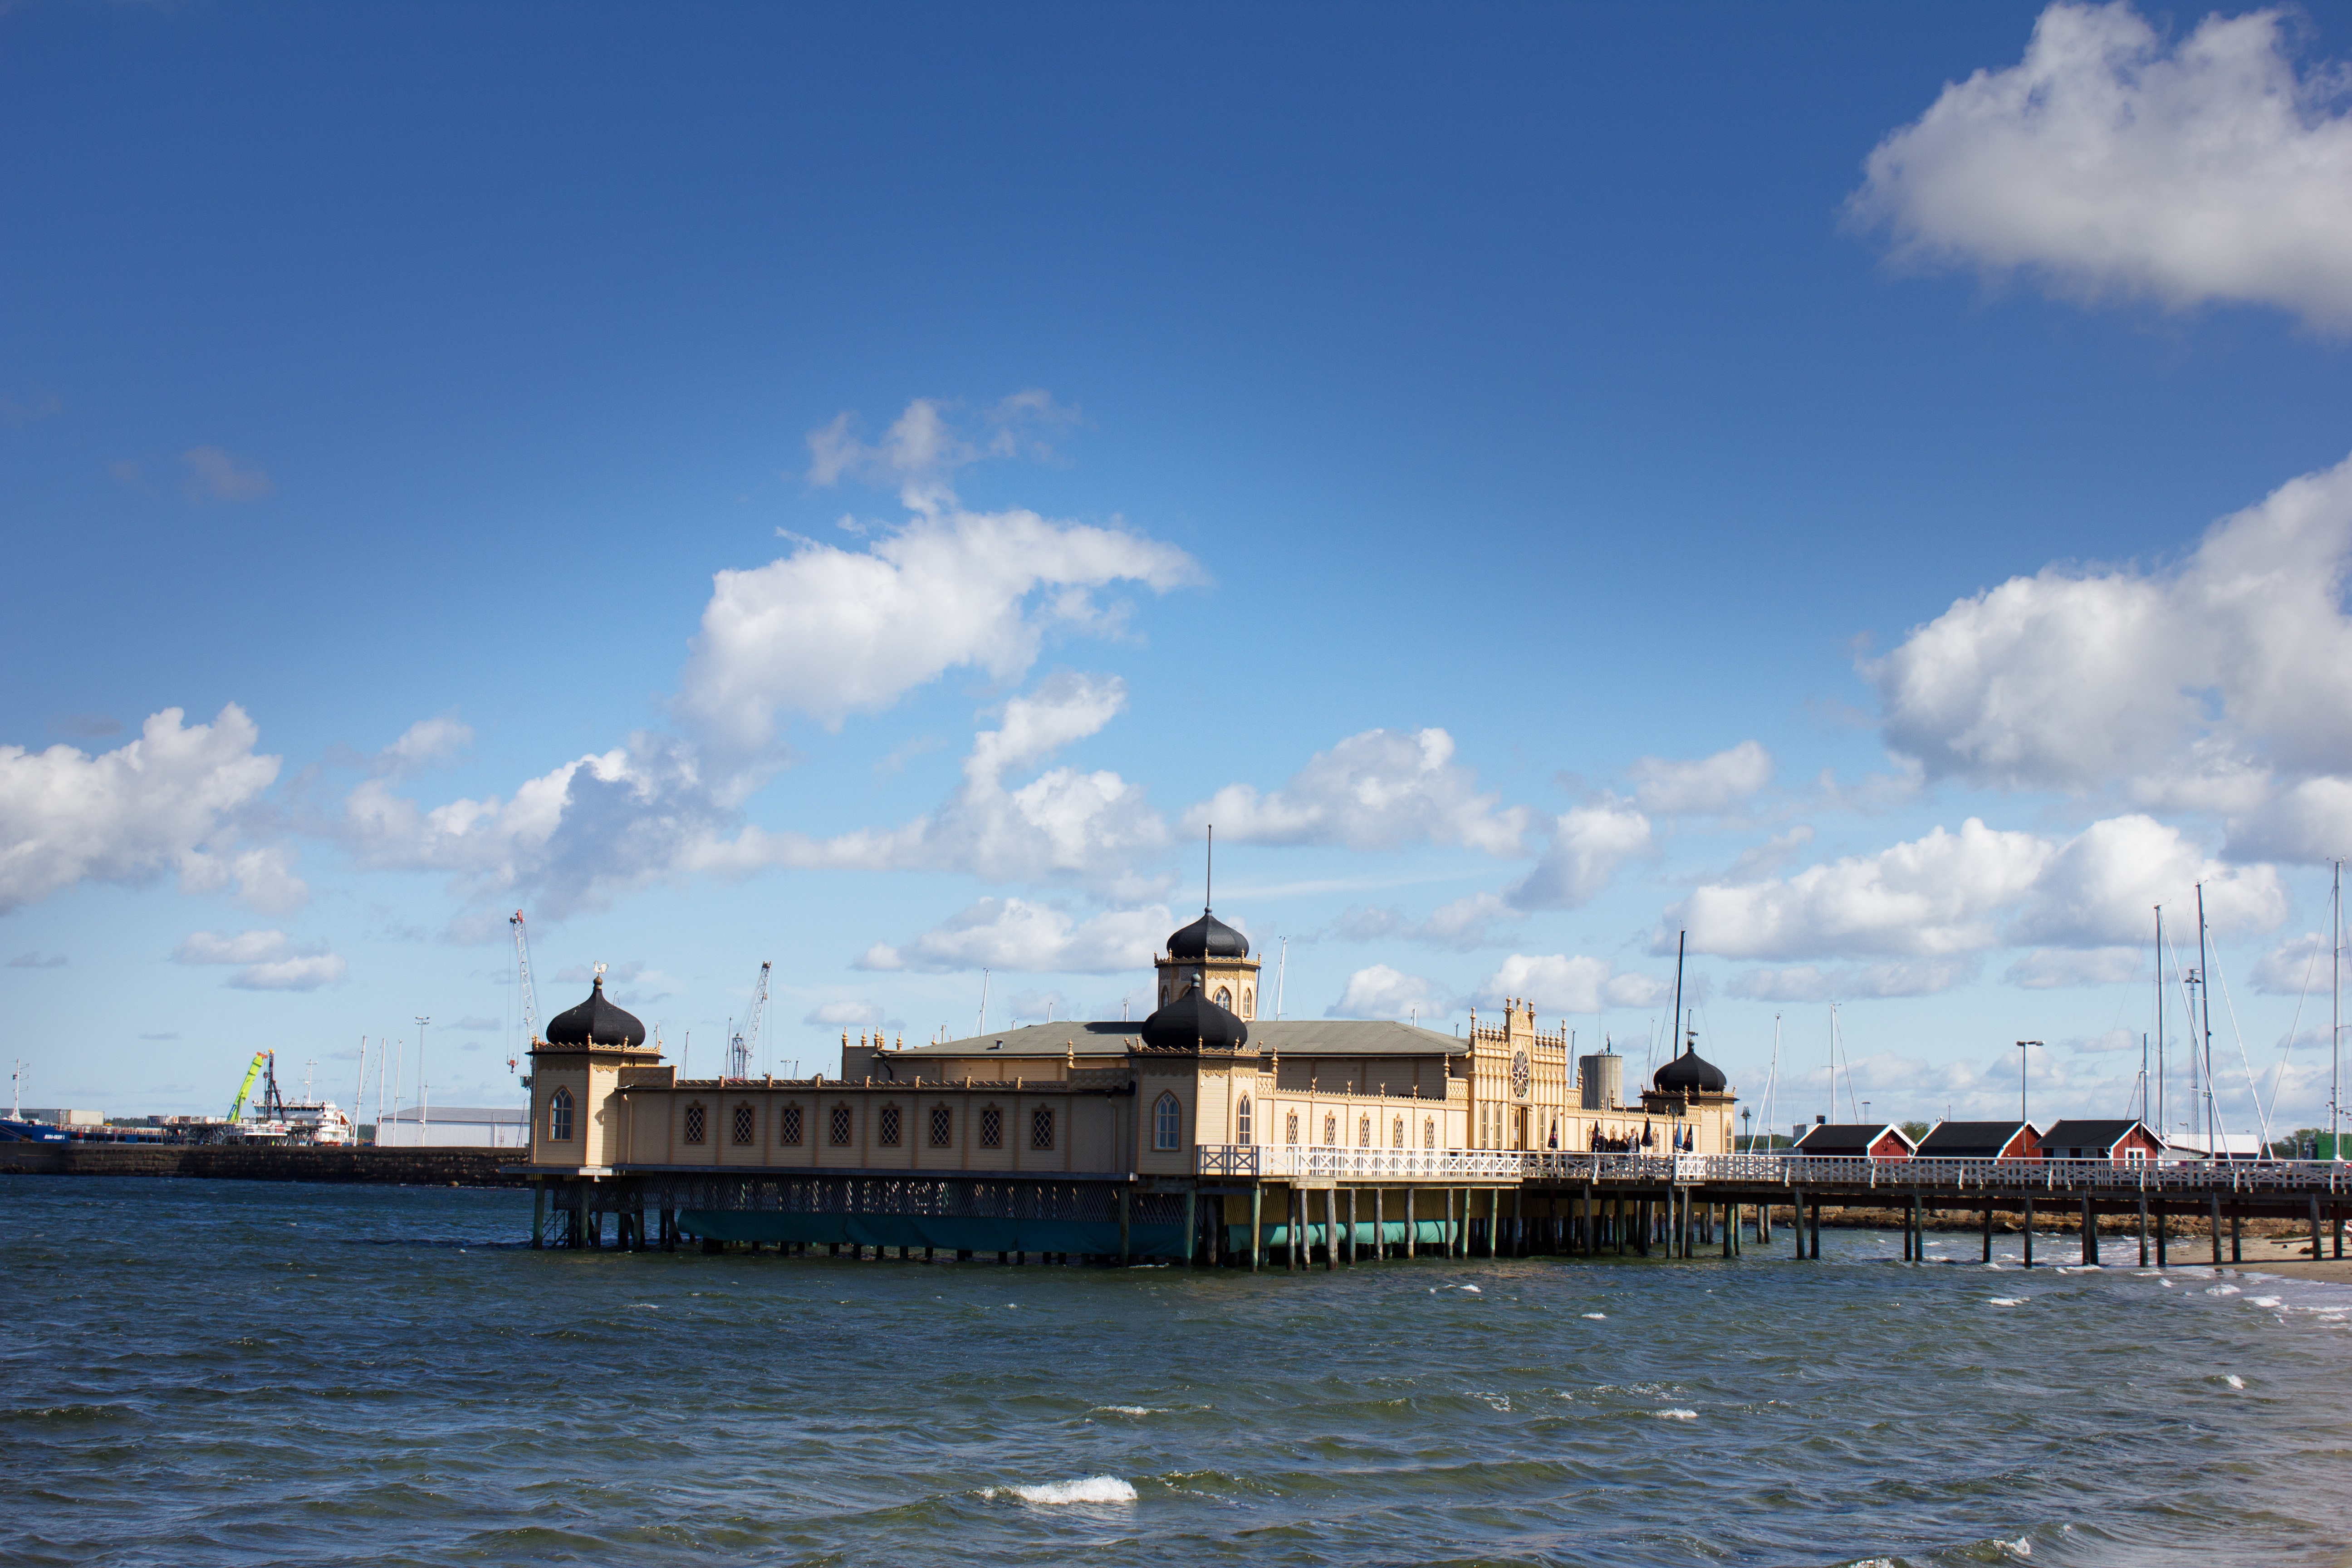
beach, sea, coast, water, ocean, horizon, cloud, sky, bridge, skyline, shore, town, city, pier, river, cityscape, summer, vacation, dusk, europe, evening, reflection, vehicle, bay, harbor, blue, waterway, body of water, sweden, varberg